Candelária Formation, Paraná Basin

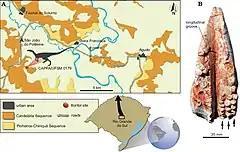
Outcrop map of the Candelária Formation

The Candelária Formation, in other literature also referred to as Candelária Sequence, is a sedimentary formation of the Santa Maria Group (also called Santa Maria Supersequence) in the Paraná Basin in Rio Grande do Sul, southeastern Brazil. The formation dates to the Carnian of the Late Triassic, locally referred to as Tuvalian, from 231.4 to approximately 222 Ma.